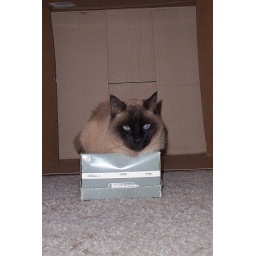
cat in the box